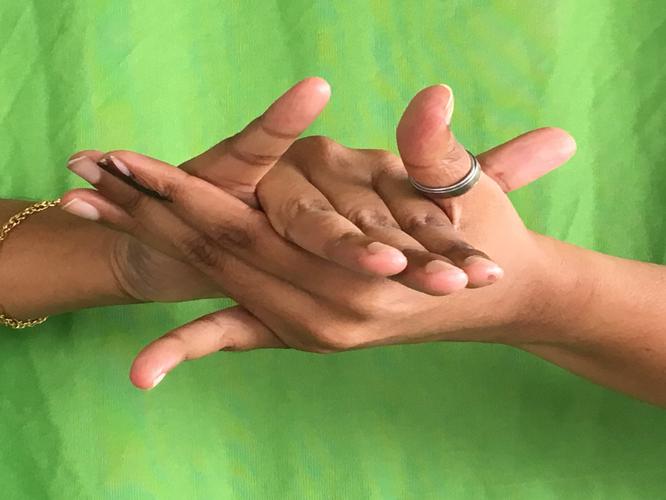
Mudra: Kurma
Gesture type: double_hand